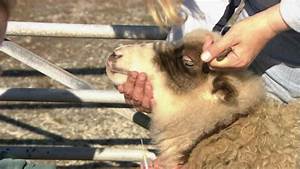
Label: sheep